HASAG

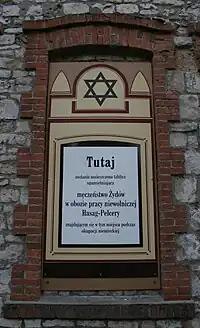
Memorial to Jewish forced laborers at labor camp HASAG-Pelcery in Częstochowa, Poland

Initially, only "elite, especially reliable German workers" were allowed to work in the arms industry, but with the outbreak of World War II in 1939 and many men entering the Wehrmacht and Luftwaffe, workers became harder to find. An agreement was reached between the arms inspector and Friedrich-Wilhelm Krüger, the "SS-Obergruppenführer" of the General Government, allowing Jews to be used as workers.